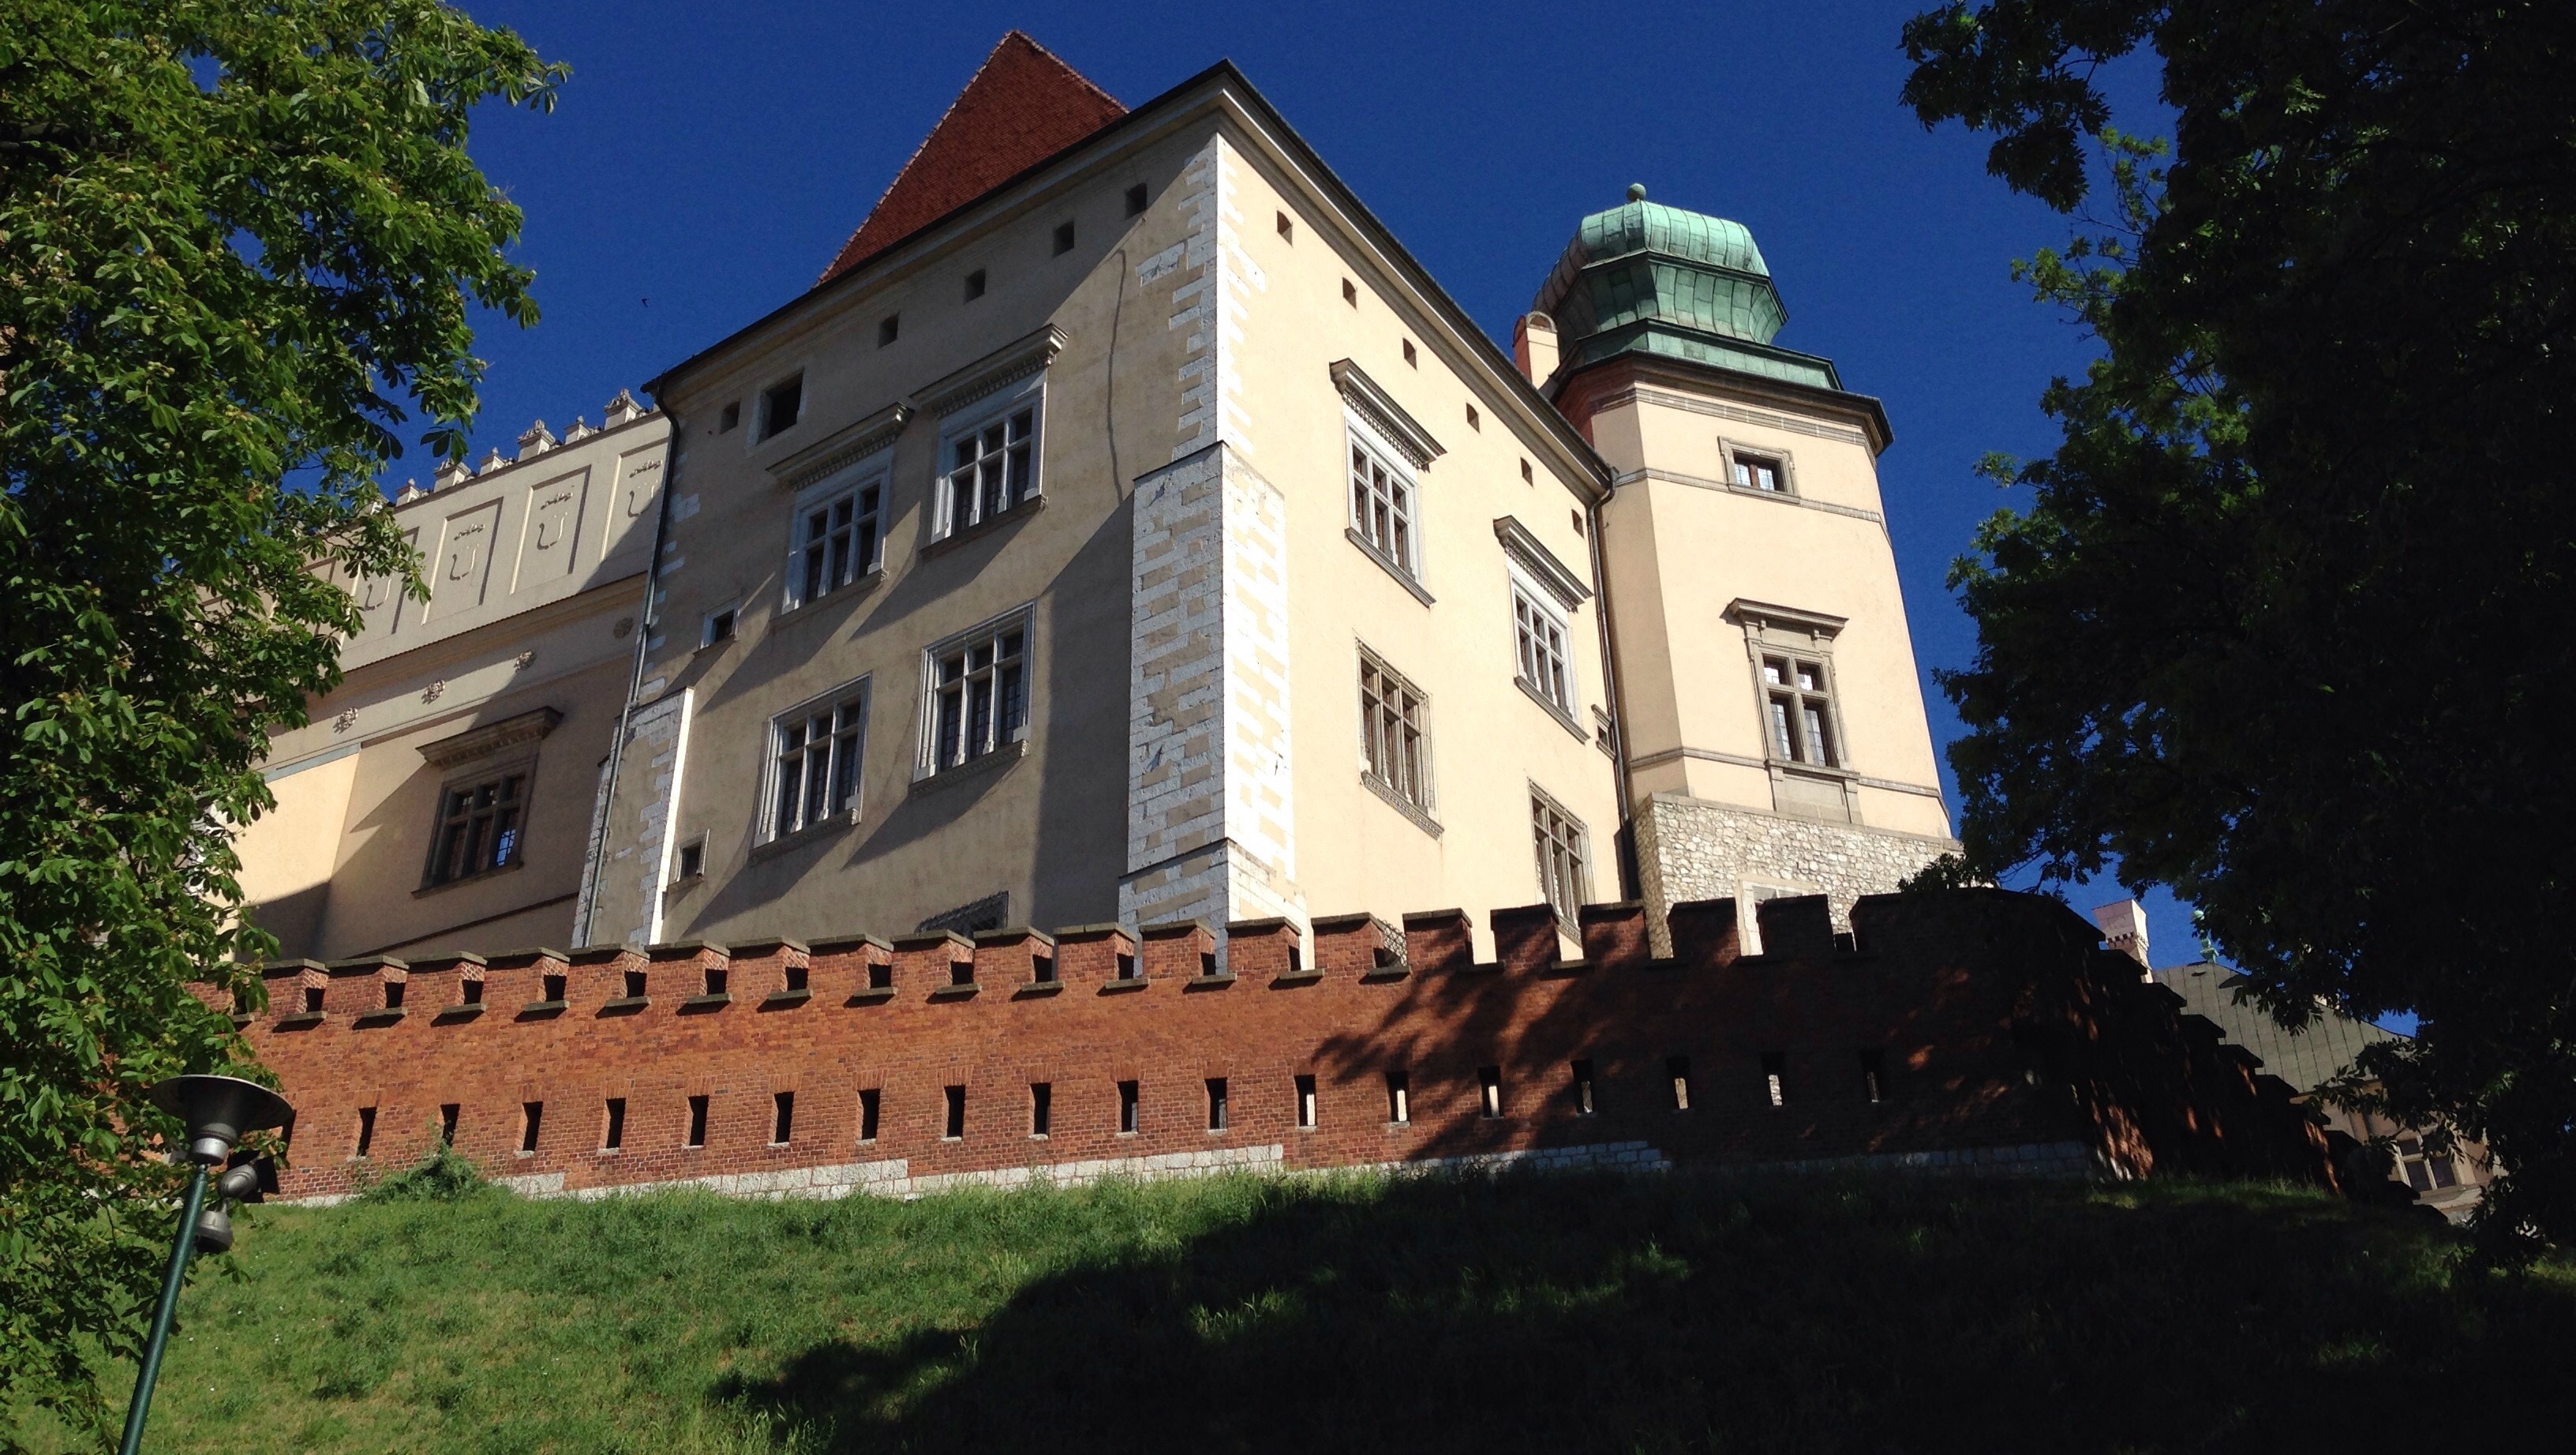
architecture, mansion, building, chateau, monument, tower, castle, landmark, facade, poland, estate, the museum, krakow, wawel, water castle